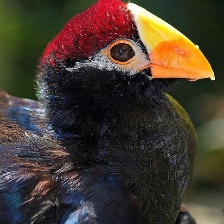
Species: VIOLET TURACO
Scientific name: MUSOPHAGA VIOLACEA